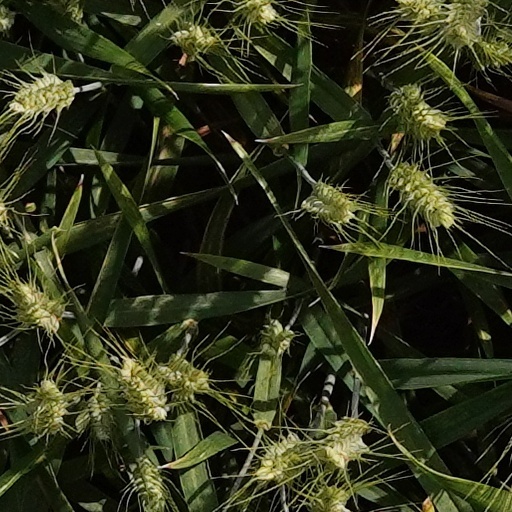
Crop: wheat